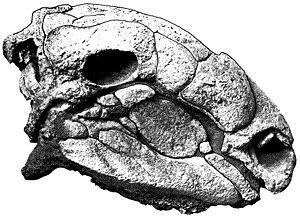
Les Nodosauridae, constituent une famille éteinte de dinosaures ornithischiens appartenant à l'infra-ordre des ankylosauriens qui ont vécu du Jurassique supérieur jusqu’à la fin du Crétacé. Le genre principal de cette famille est Nodosaurus qui lui a donné son nom.
Panoplosaurus est un genre éteint de dinosaure ornithischien ankylosaurien de la famille des Nodosauridae. Il a été l'un des derniers nodosauridés connus. Il vivait au cours du Crétacé supérieur dans ce qui est maintenant l'Amérique du Nord et qui était à cette époque Laramidia. Ses fossiles ont été localisés en Alberta, au Canada.